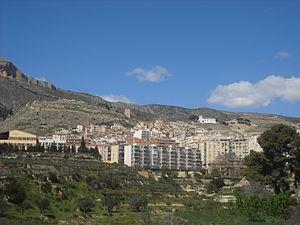
Xixona, en valencien, ou Jijona, en castillan est une commune de la province d'Alicante, dans la Communauté valencienne, en Espagne. Elle est située à 25 km au nord de la ville d'Alicante, dans l'intérieur du pays, dans la comarque de l'Alacantí. Elle appartient à la zone à prédominance linguistique valencienne.